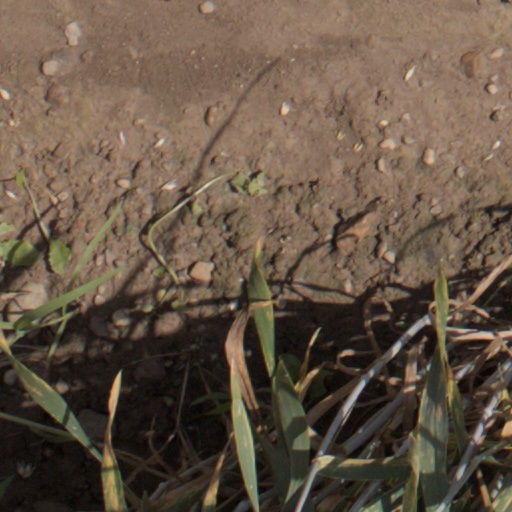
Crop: wheat